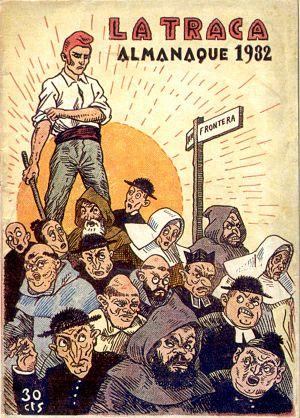
L’anticléricalisme est un système opposé aux tendances du clergé.
1932 est une année bissextile commençant un vendredi.
L'anticléricalisme est un système opposé aux tendances du clergé. D'après Françoise Marcard, l'anticléricalisme s'oppose au cléricalisme, « sachant qu'il y a présomption de cléricalisme chaque fois que le fait religieux transgresse les frontières du terrain dit temporel ».